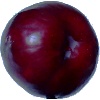
Label: Plum 2